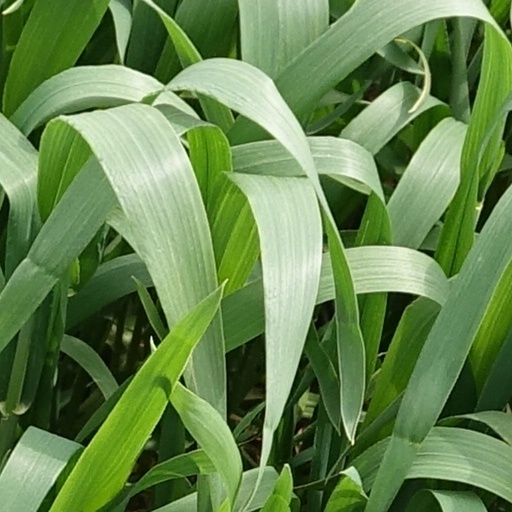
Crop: wheat